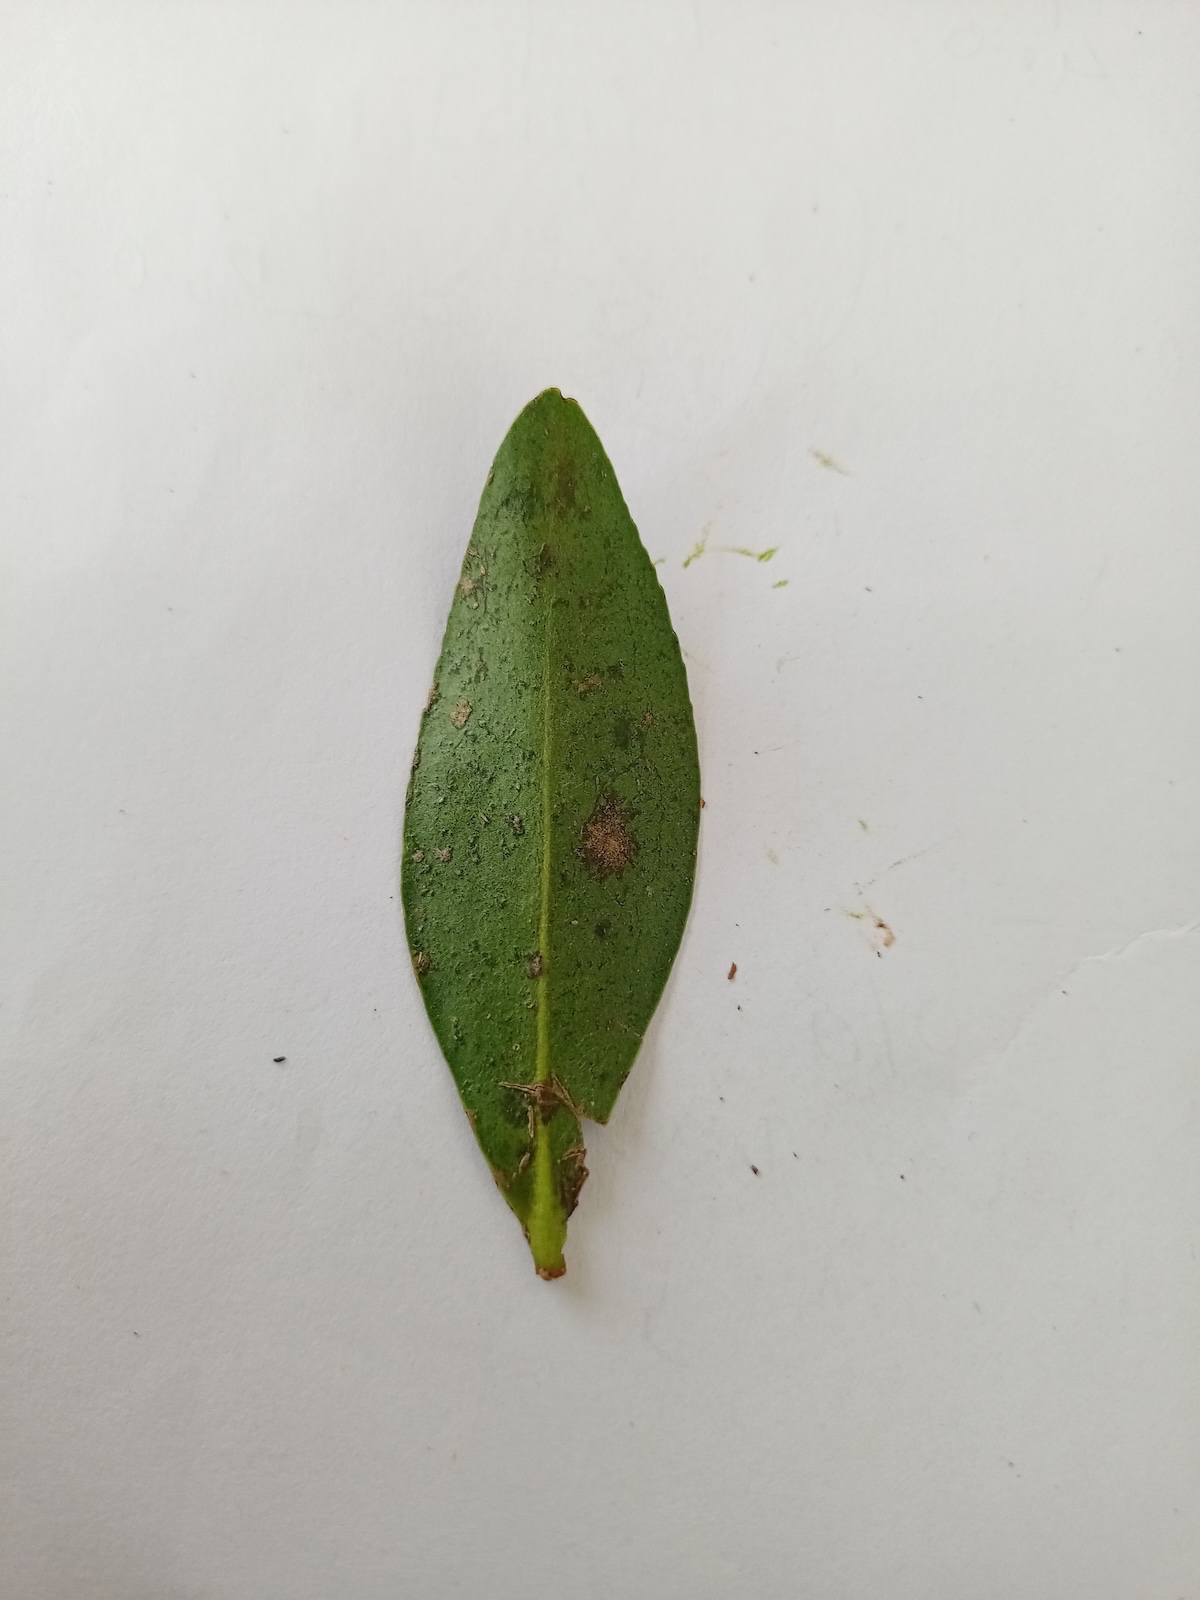
Label: Tea algal leaf spot